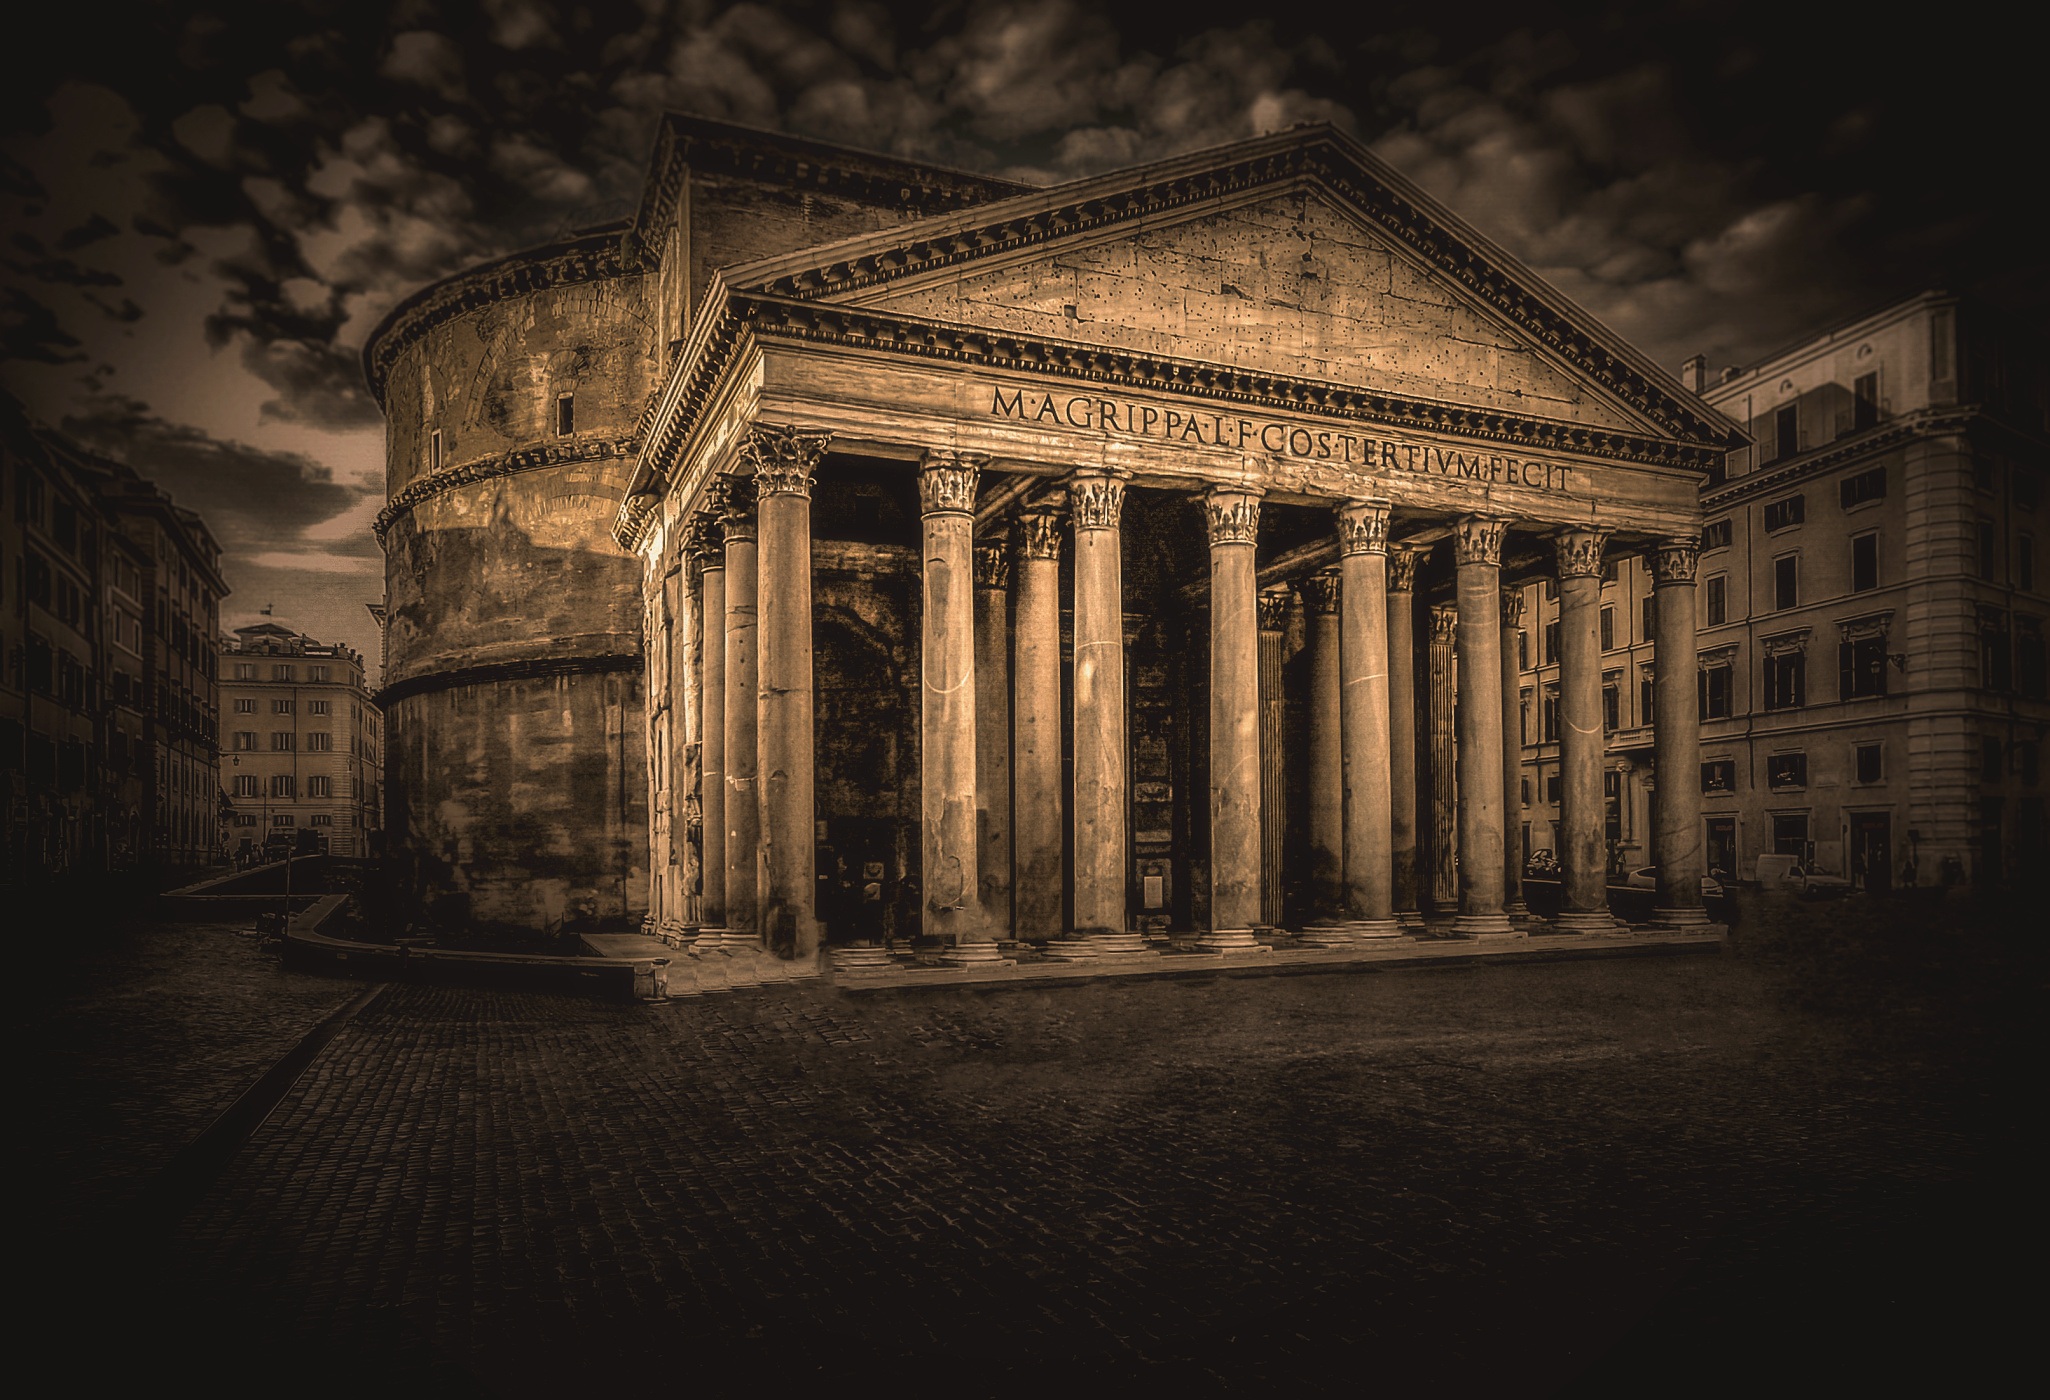
light, architecture, night, house, building, monument, evening, italy, darkness, monochrome, rome, temple, buildings, photograph, history, pantheon, shape, ancient history